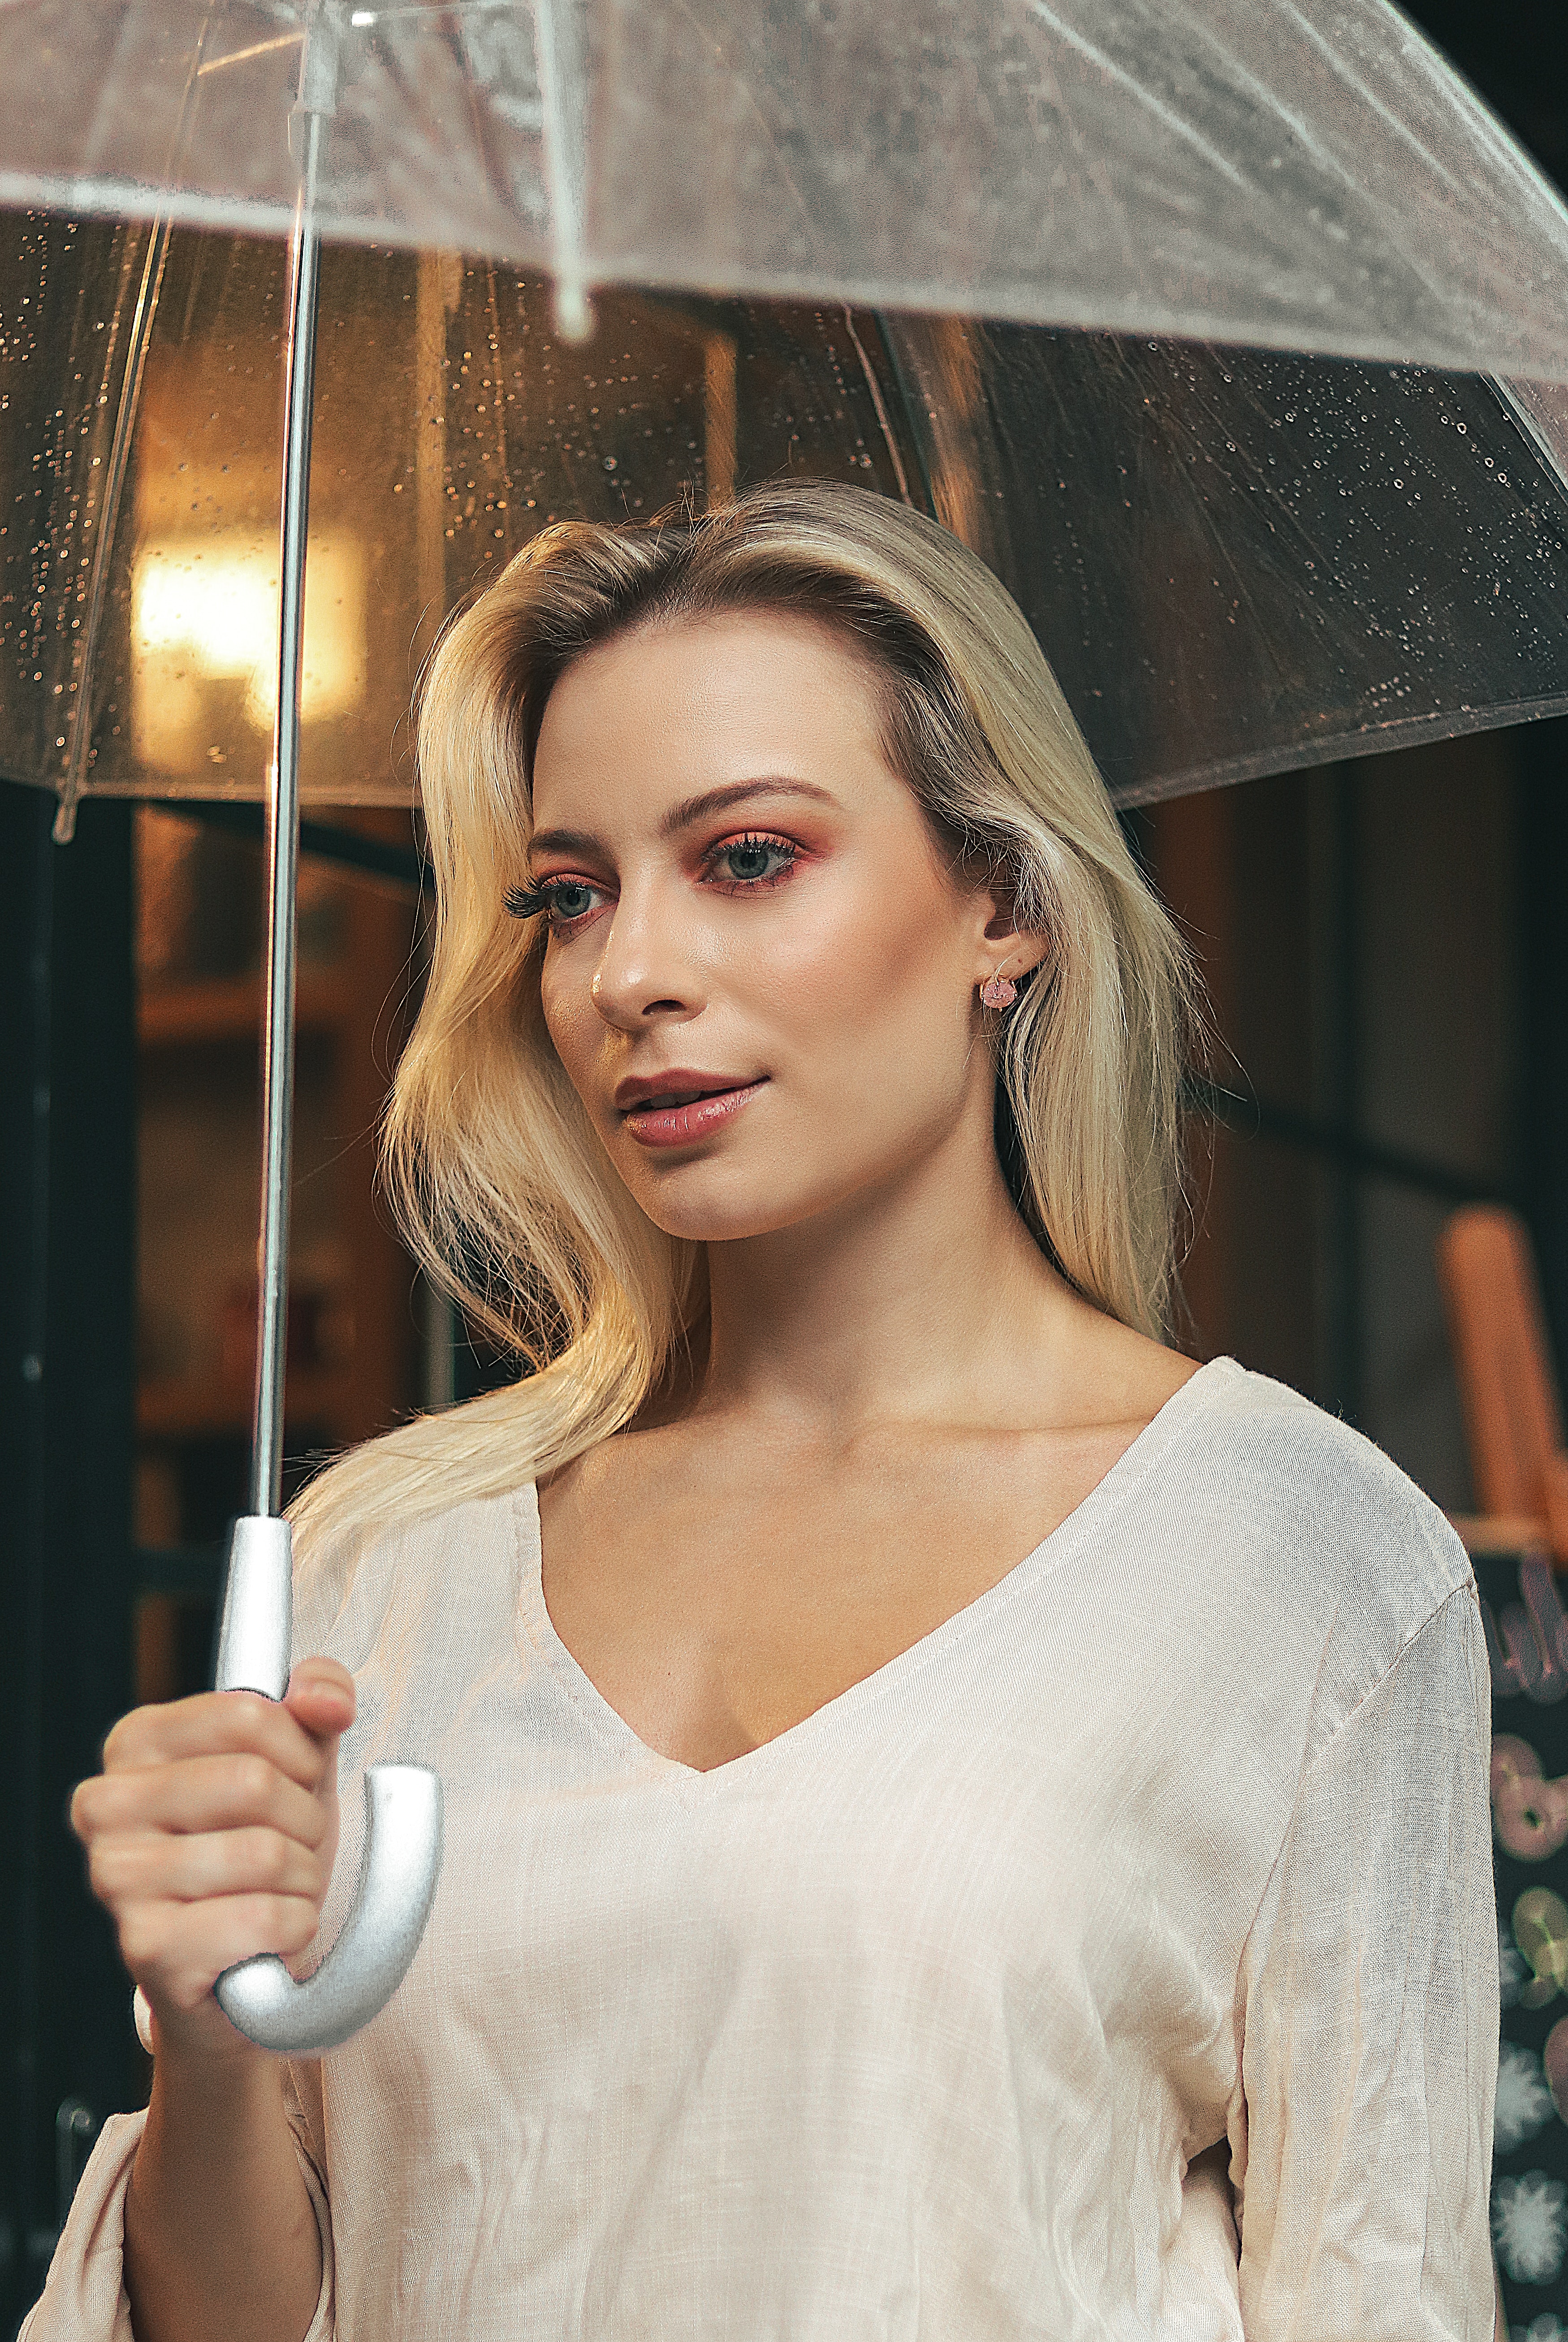
hair, face, white, blond, lip, beauty, shoulder, hairstyle, fashion, model, long hair, eye, umbrella, fashion accessory, brown hair, photo shoot, photography, Material property, dress, portrait photography, eyelash